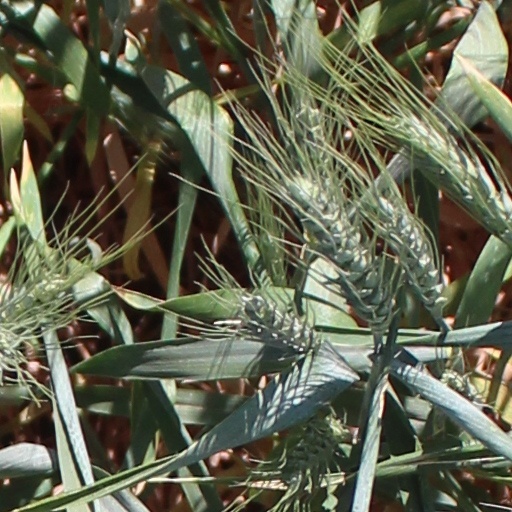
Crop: wheat